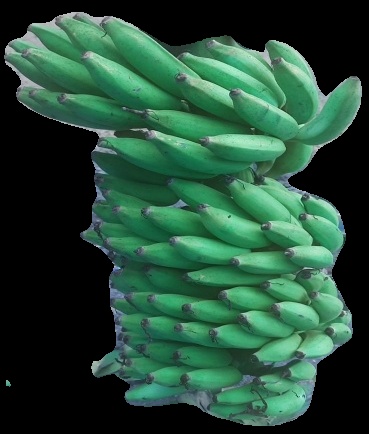
Variety: elakki-bale
Grade: grade2